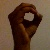
The image shows a hand gesture representing the letter 'O' in Indian Sign Language.